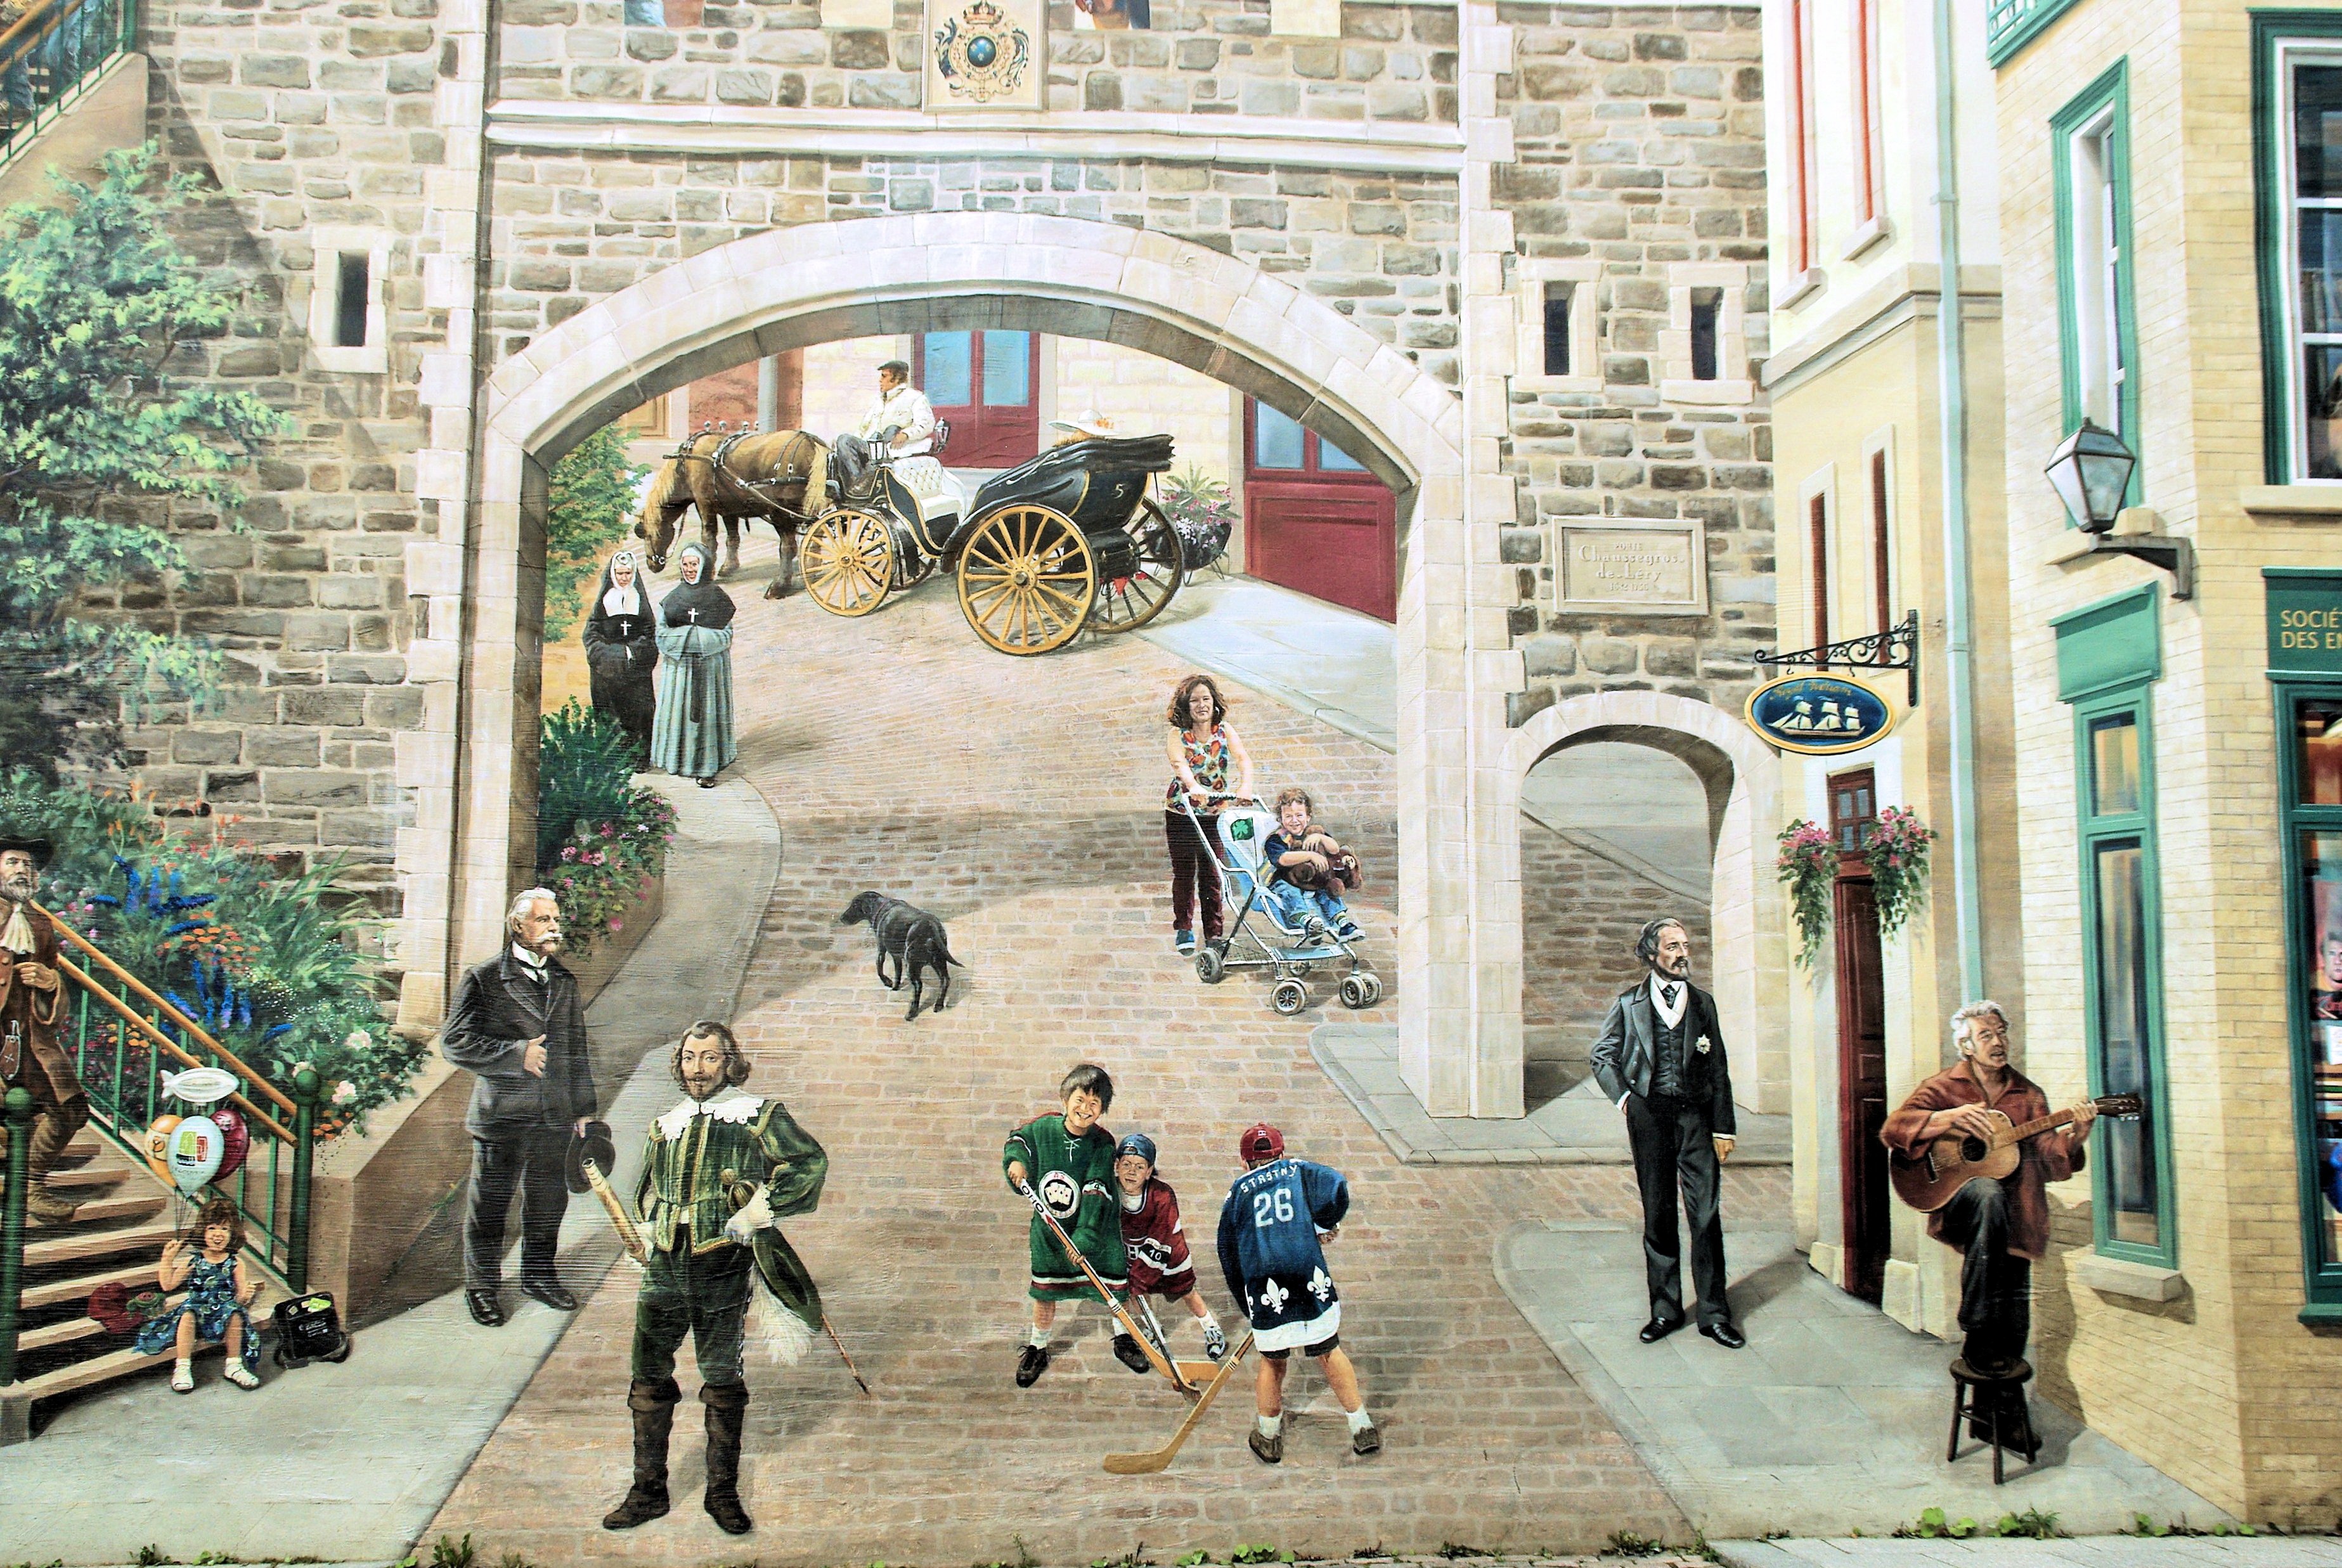
street, decoration, plaza, old town, art, canada, mural, history, paintings, fresco, quebec